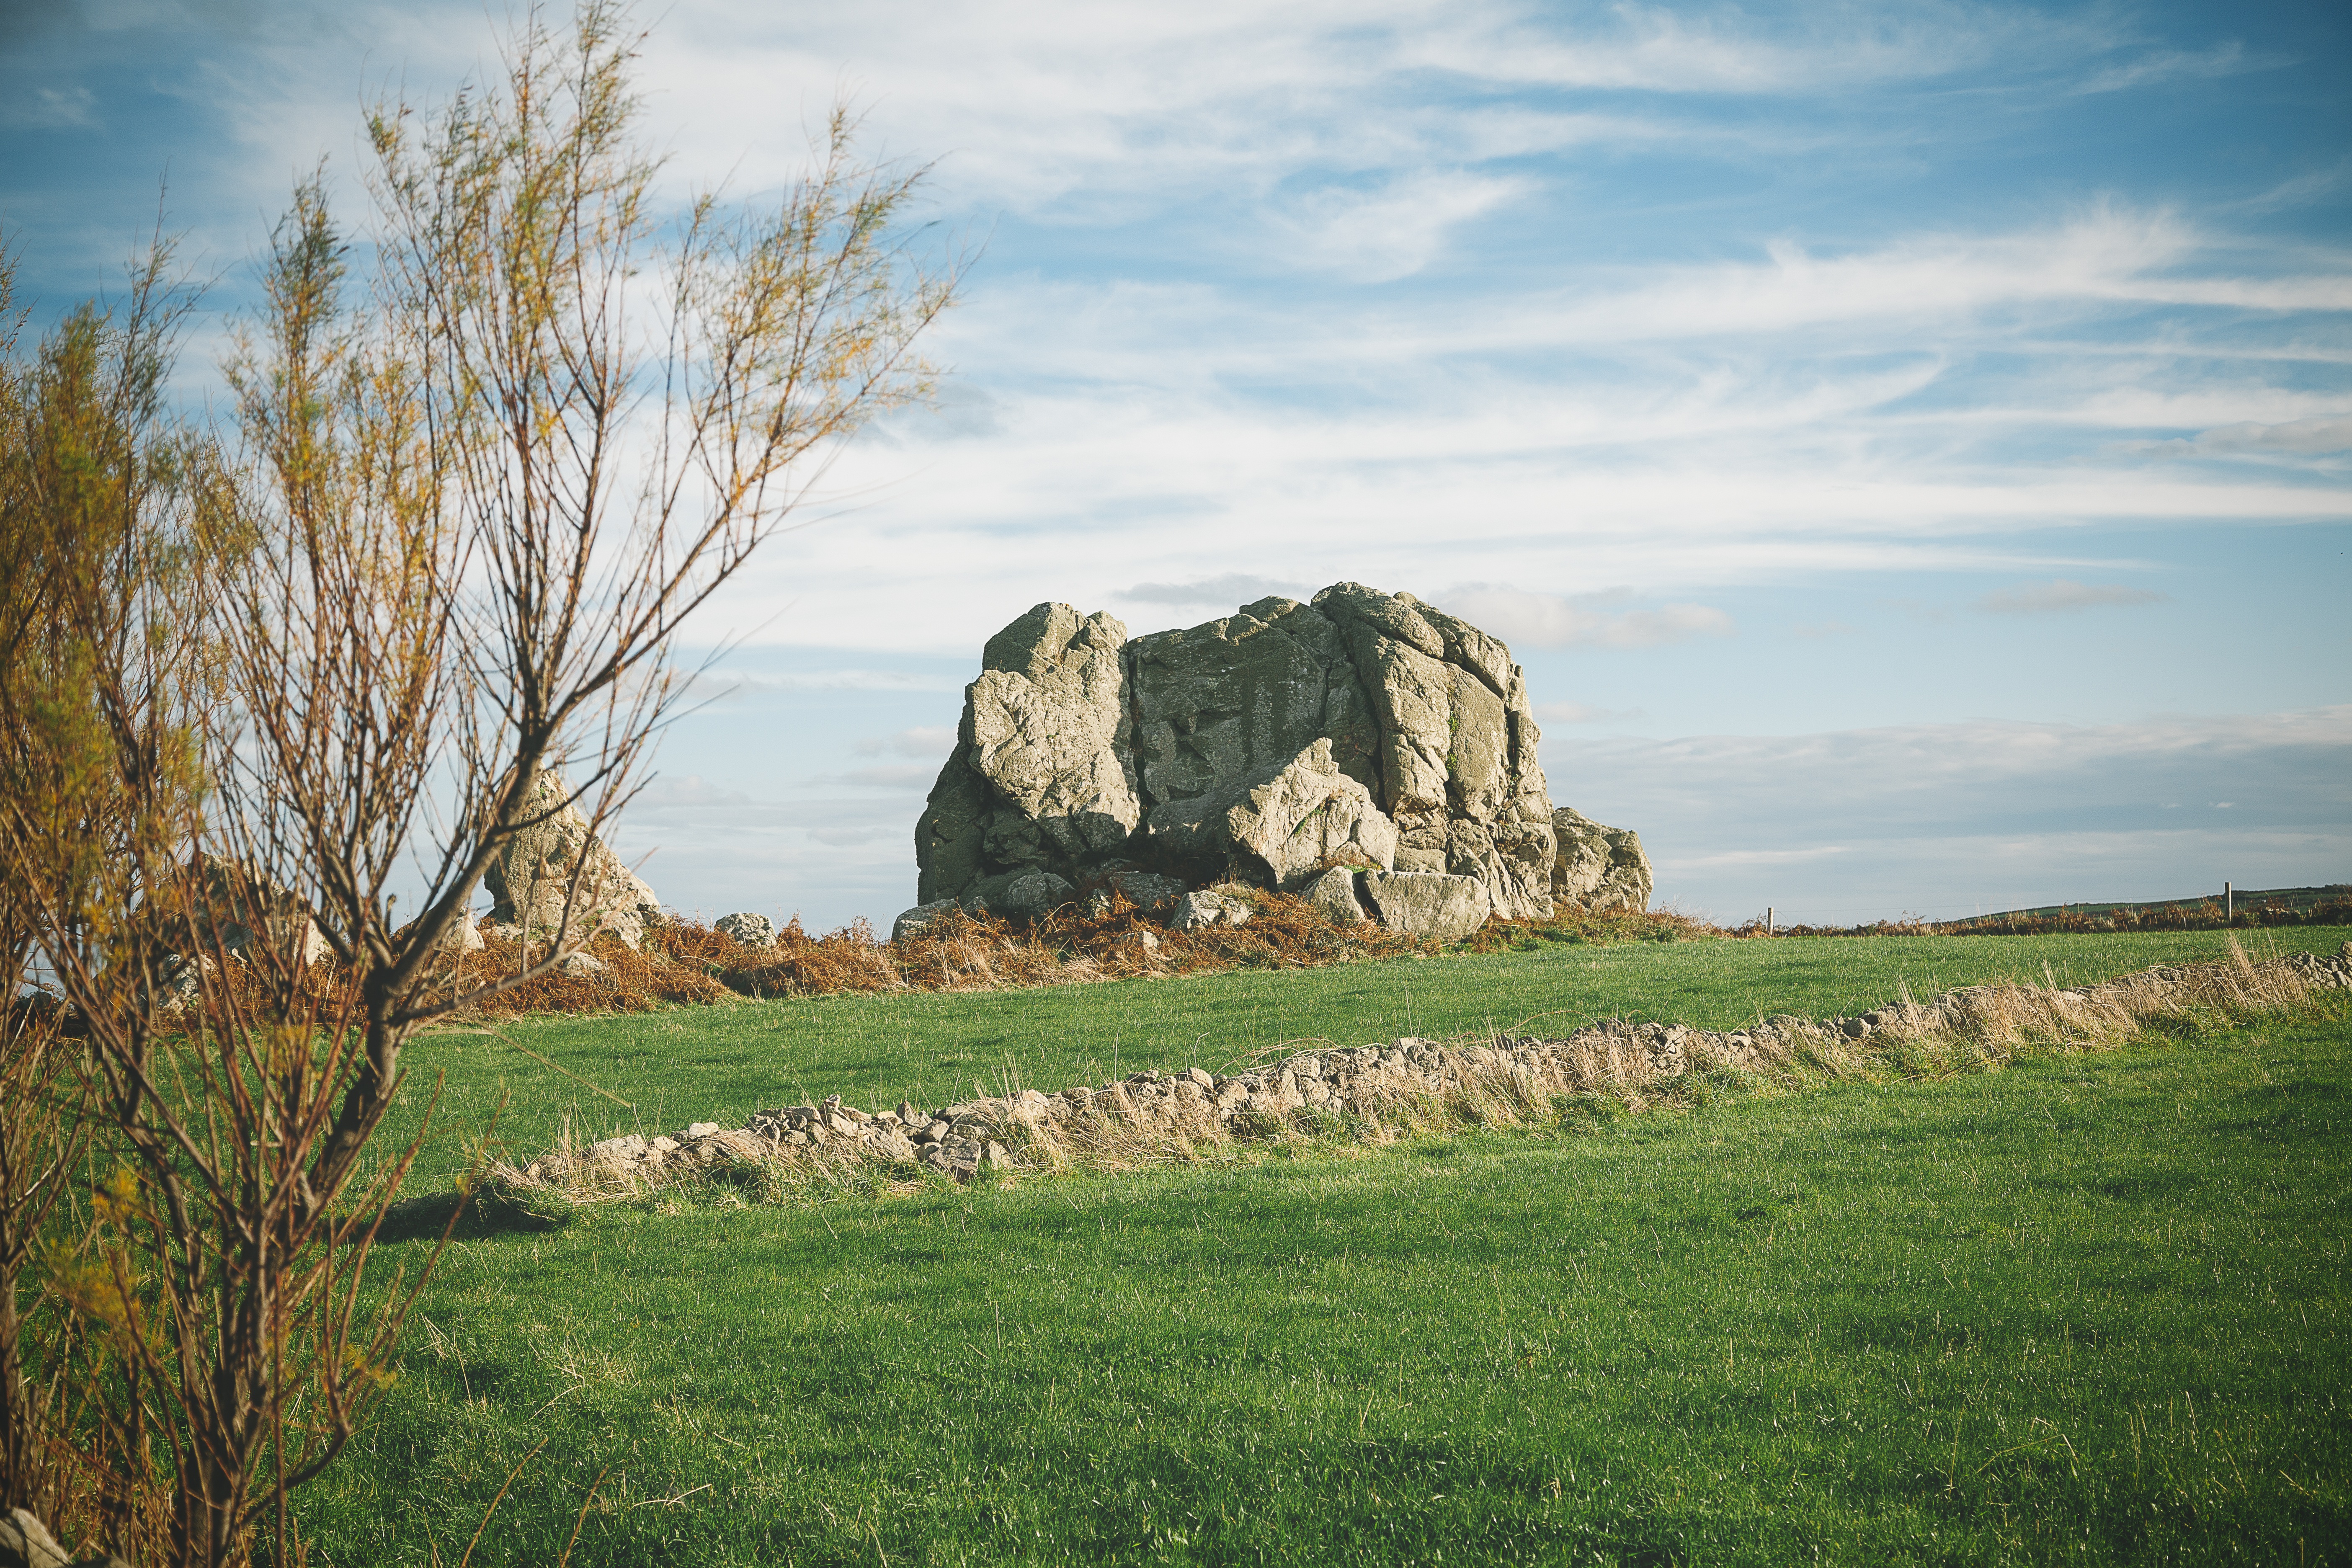
landscape, sea, coast, tree, grass, rock, field, prairie, hill, cliff, france, fortification, agriculture, terrain, ruins, pierre, roche, auderville, rural area, ancient history